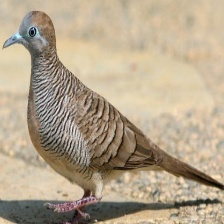
Species: ZEBRA DOVE
Scientific name: GEOPELIA STRIATA